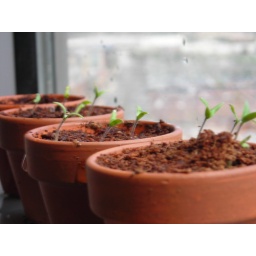
I've started some cherry tomato plants in an office window.